Population cycle

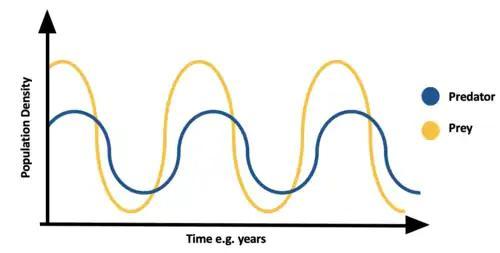
Abstract representation of predator and prey populations over time: when a prey species become scarce its predators find it harder to find food and so their population falls; this makes the prey population safer, and able to become more abundant again

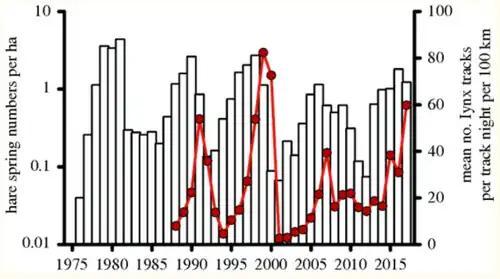
Cyclical fluctuations in the density of a hare population over time

A population cycle in zoology is a phenomenon where populations rise and fall over a predictable period of time. There are some species where population numbers have reasonably predictable patterns of change although the full reasons for population cycles is one of the major unsolved ecological problems. There are a number of factors which influence population change such as availability of food, predators, diseases and climate.